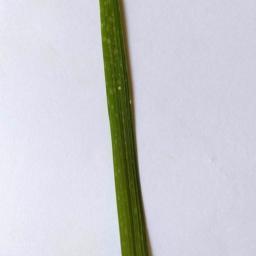
Label: Rice___Leaf_Blast